Alfonso Cigala Fulgosi

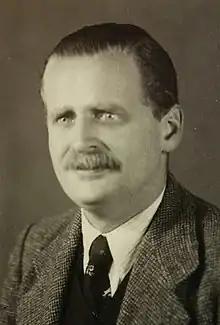
Alfonso Cigala Fulgosi

On 7 September 1942, again at his request, he was recalled into service as a brigadier general of the reserve, becoming commander of the 17th Coastal Brigade in Dalmatia. After being promoted to the major general of the reserve, he assumed command of the Split Fortress Area. In June 1943 his eldest son, Giuseppe Cigala Fulgosi, an officer in the Royal Italian Navy, was awarded a Gold Medal of Military Valor, Italy's highest military decoration; but on the following day his youngest son, fighter pilot Agostino Giorgio Cigala Fulgosi, was killed in action in the skies of Sardinia.